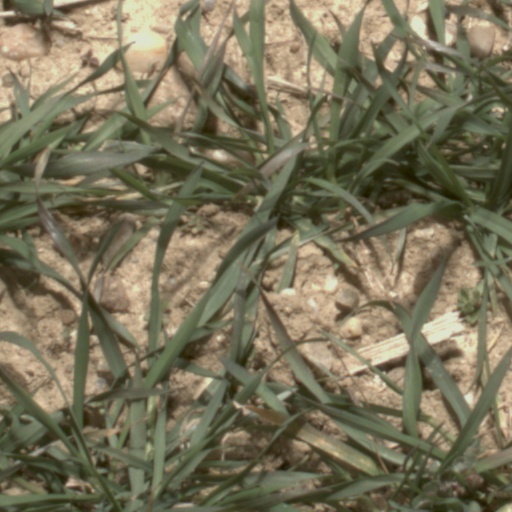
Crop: wheat